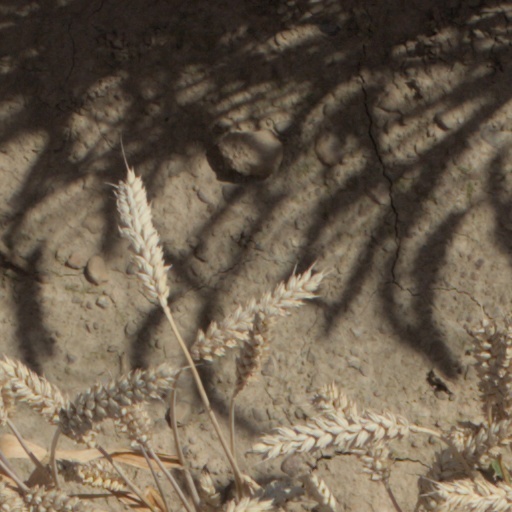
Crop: wheat